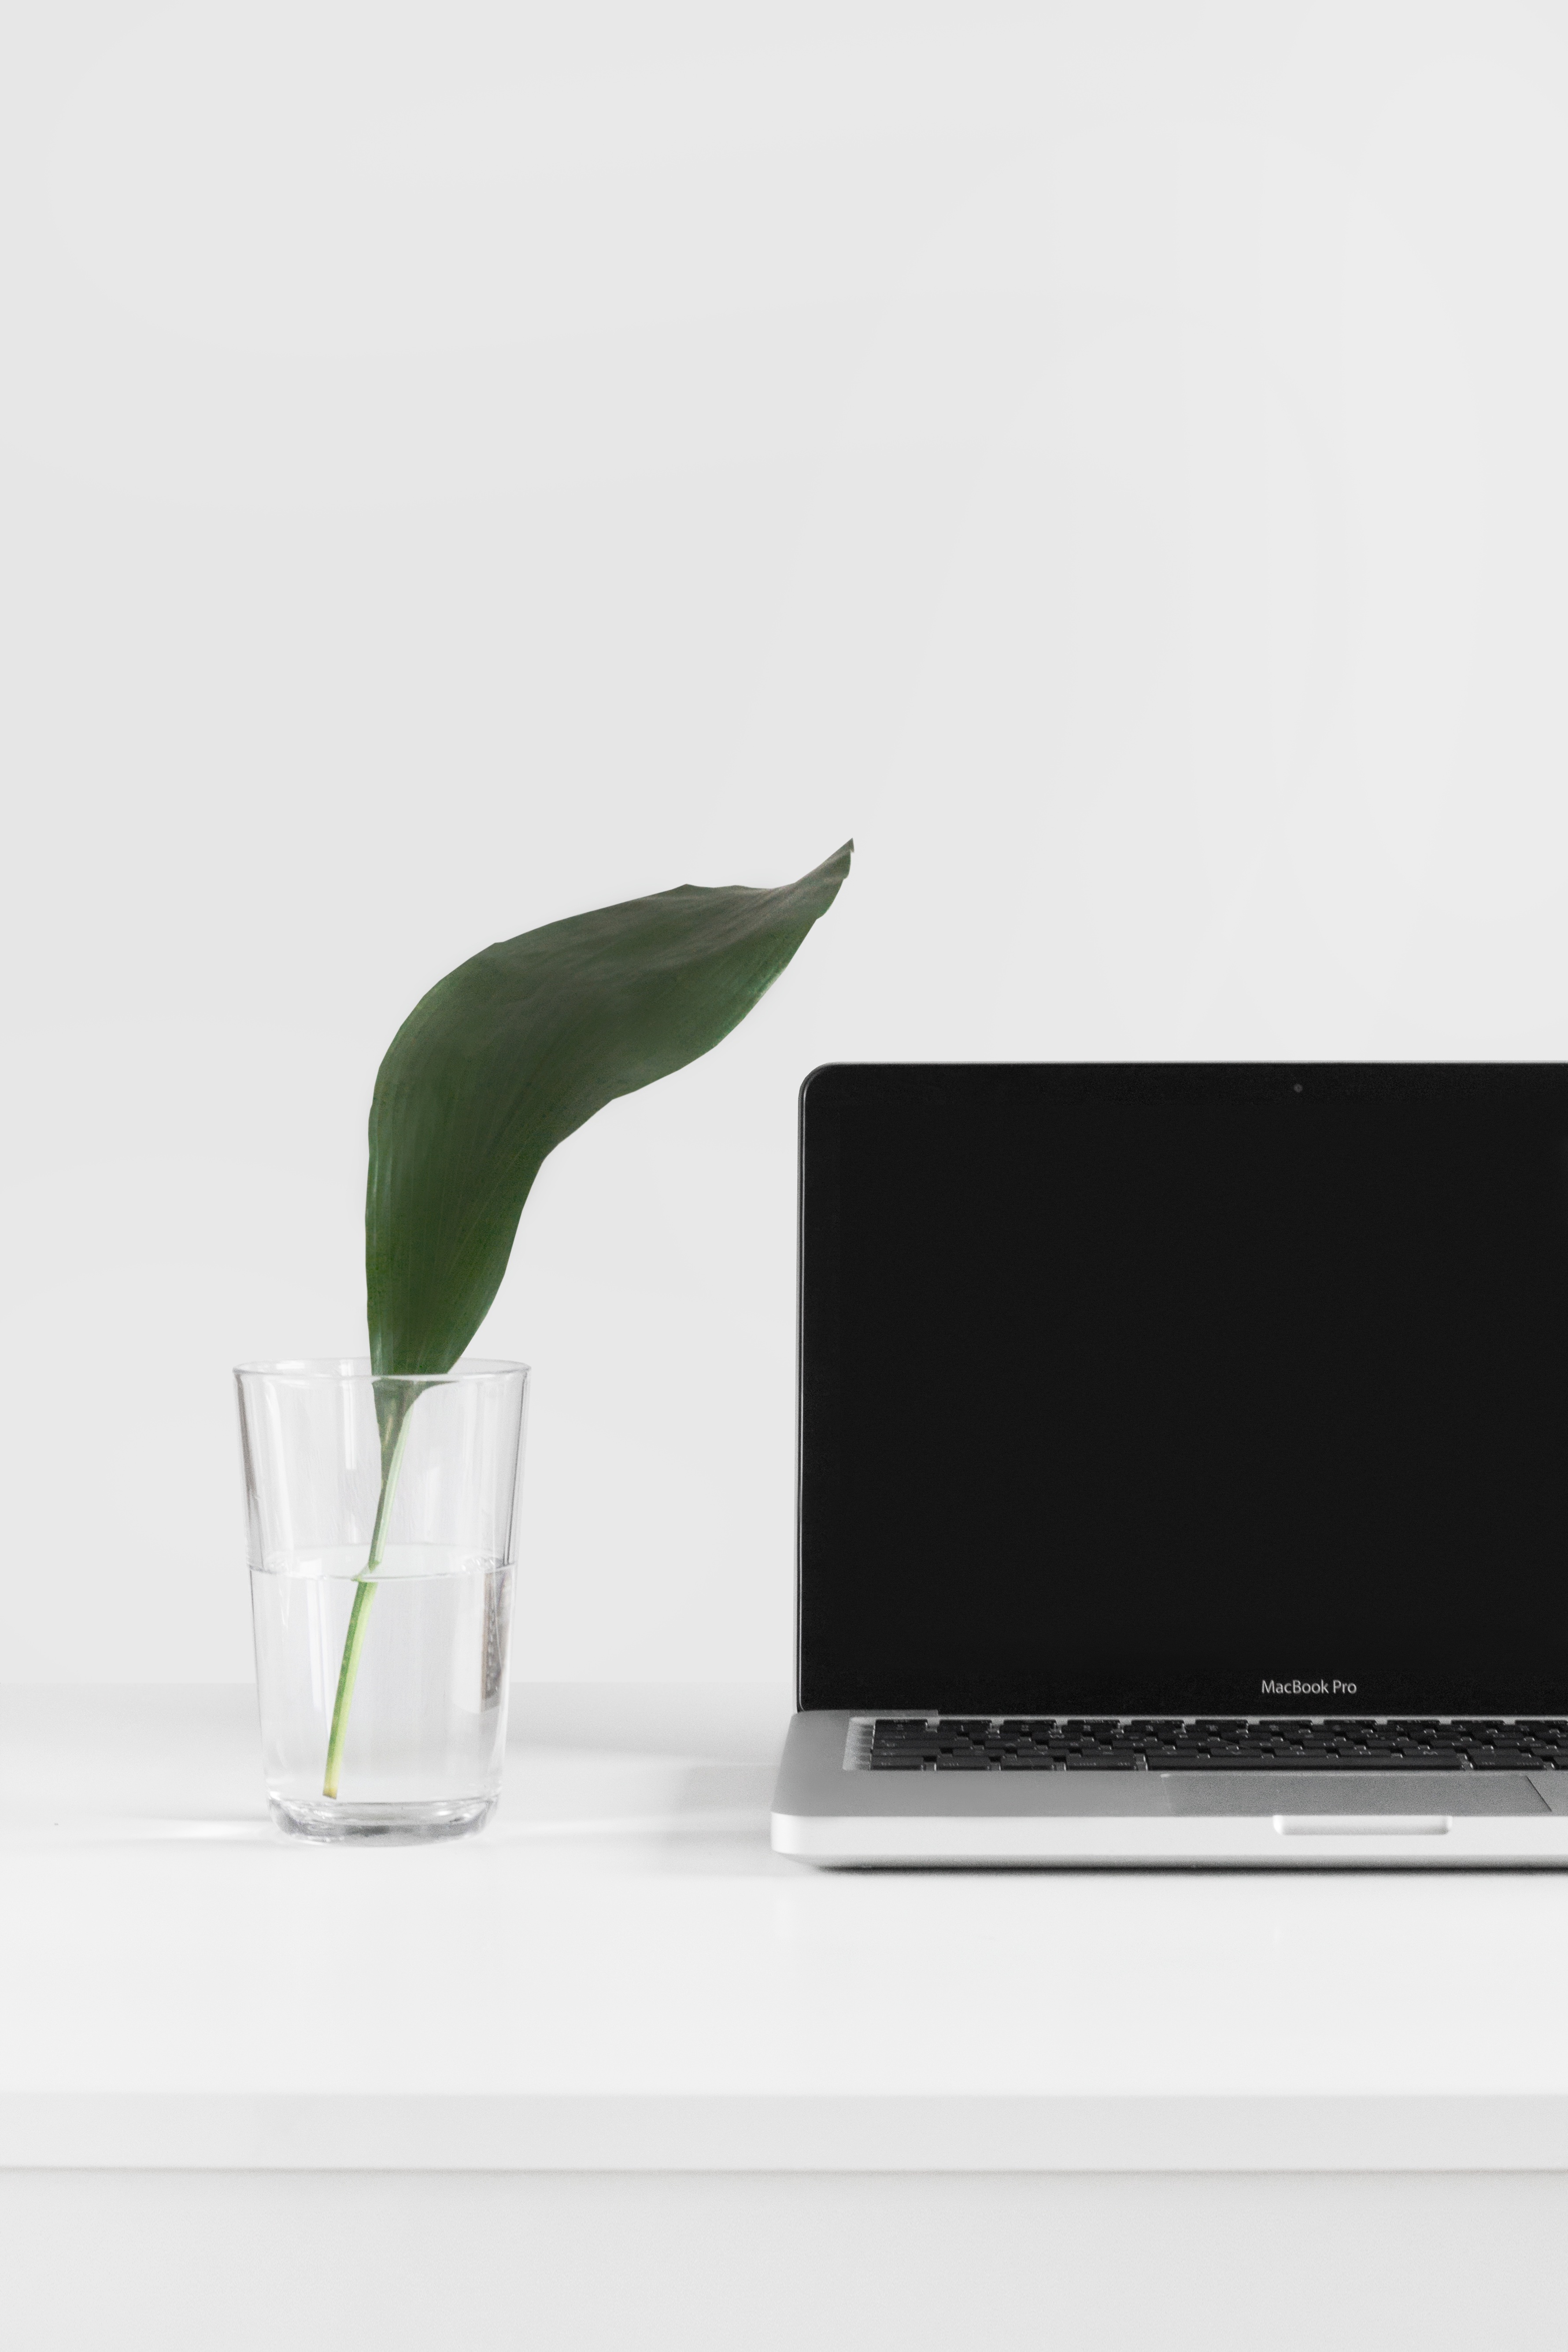
vase, design, table, technology, still life photography, plant, glass, still life, gadget